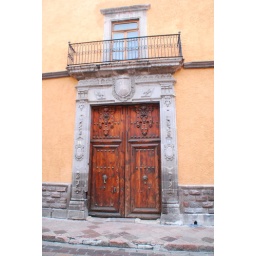
Every house in the old section has large old doors. Note tracke to drive a car to an inner courtyard